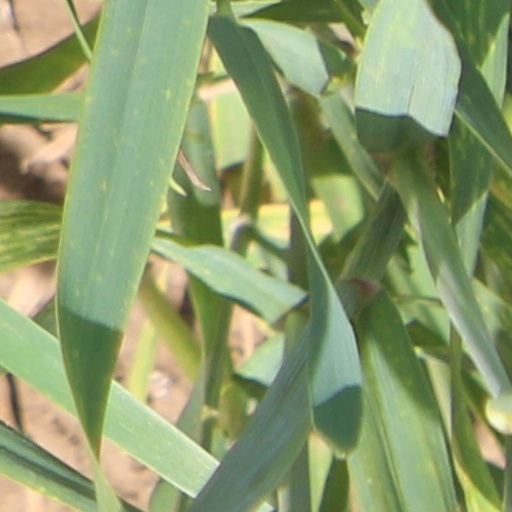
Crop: wheat